Manila Central Post Office

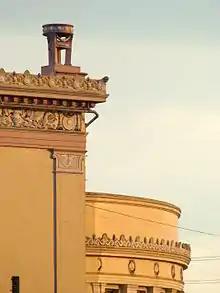
Corner detail of the Post Office Building

In December 2023, a memorandum was signed between the Philippine Postal Corporation, the Philippine Institute of Architects (PIA) and Pacific Paint Philippines, Inc. to provide the essential expertise towards the restoration of the building.